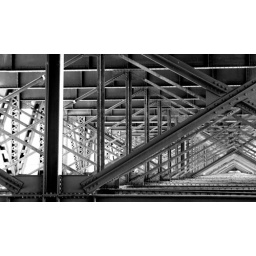
San Francisco, Ca- under the golden gate bridge